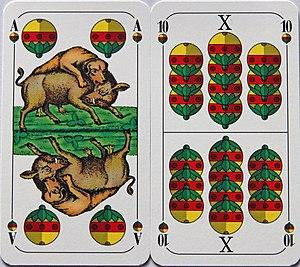
Les jeux de cartes de type as-dix sont un type de jeux de levées, très populaires en Europe, où les as et les dix possèdent une valeur particulièrement élevée.